Myrmecotrophy

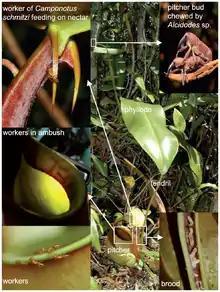
"Camponotus schmitzi" in association with its myrmecophyte host, "Nepenthes bicalcarata"

Myrmecotrophy is the ability of plants to obtain nutrients from ants, a form of mutualism. Due to this behaviour the invasion of vegetation into harsh environments is promoted. The dead remains of insects thrown out by the ants are absorbed by the lenticular warts in myrmecophytes like "Hydnophytum" and "Myrmecodia". "Myrmecodia" uses its lenticular warts to suck nutrients from the insects thrown out by the ants. The ants in turn benefit with a secure location to form their colony. The pitcher plant "Nepenthes bicalcarata" obtains an estimated 42% of its total foliar nitrogen from ant waste.